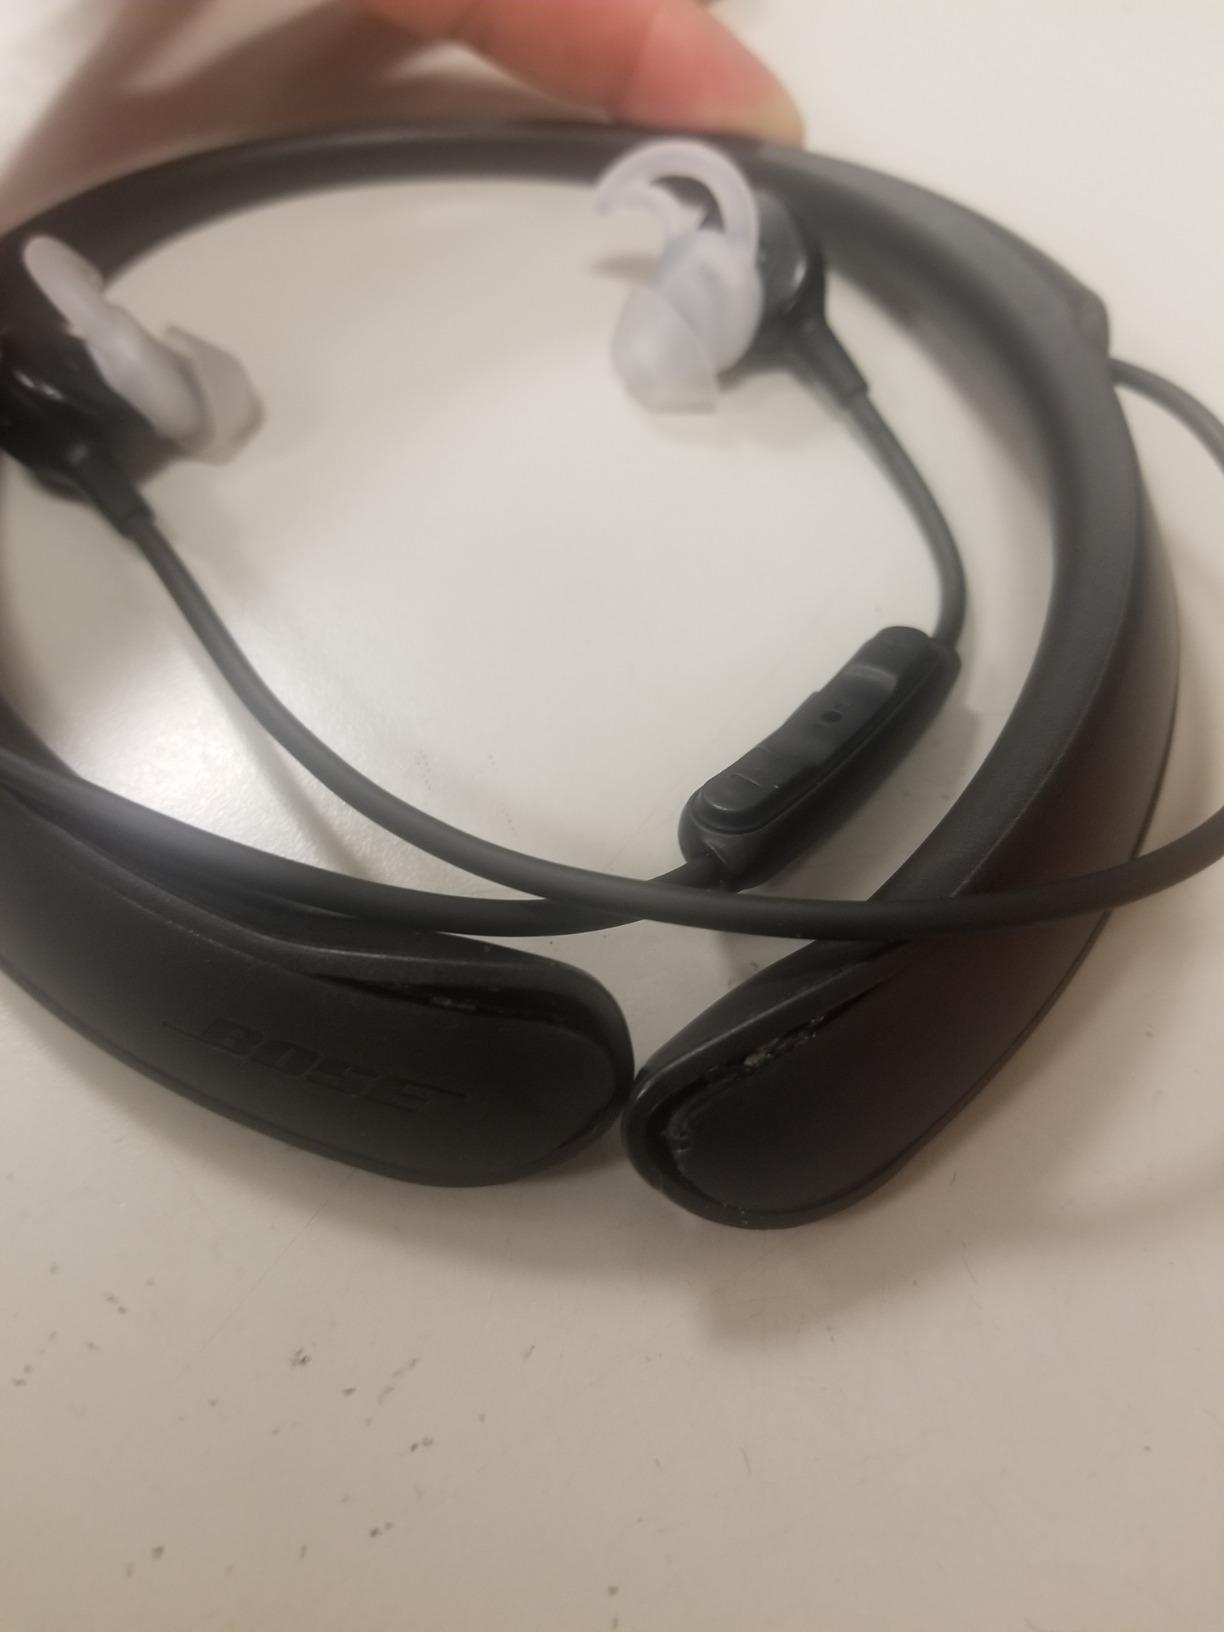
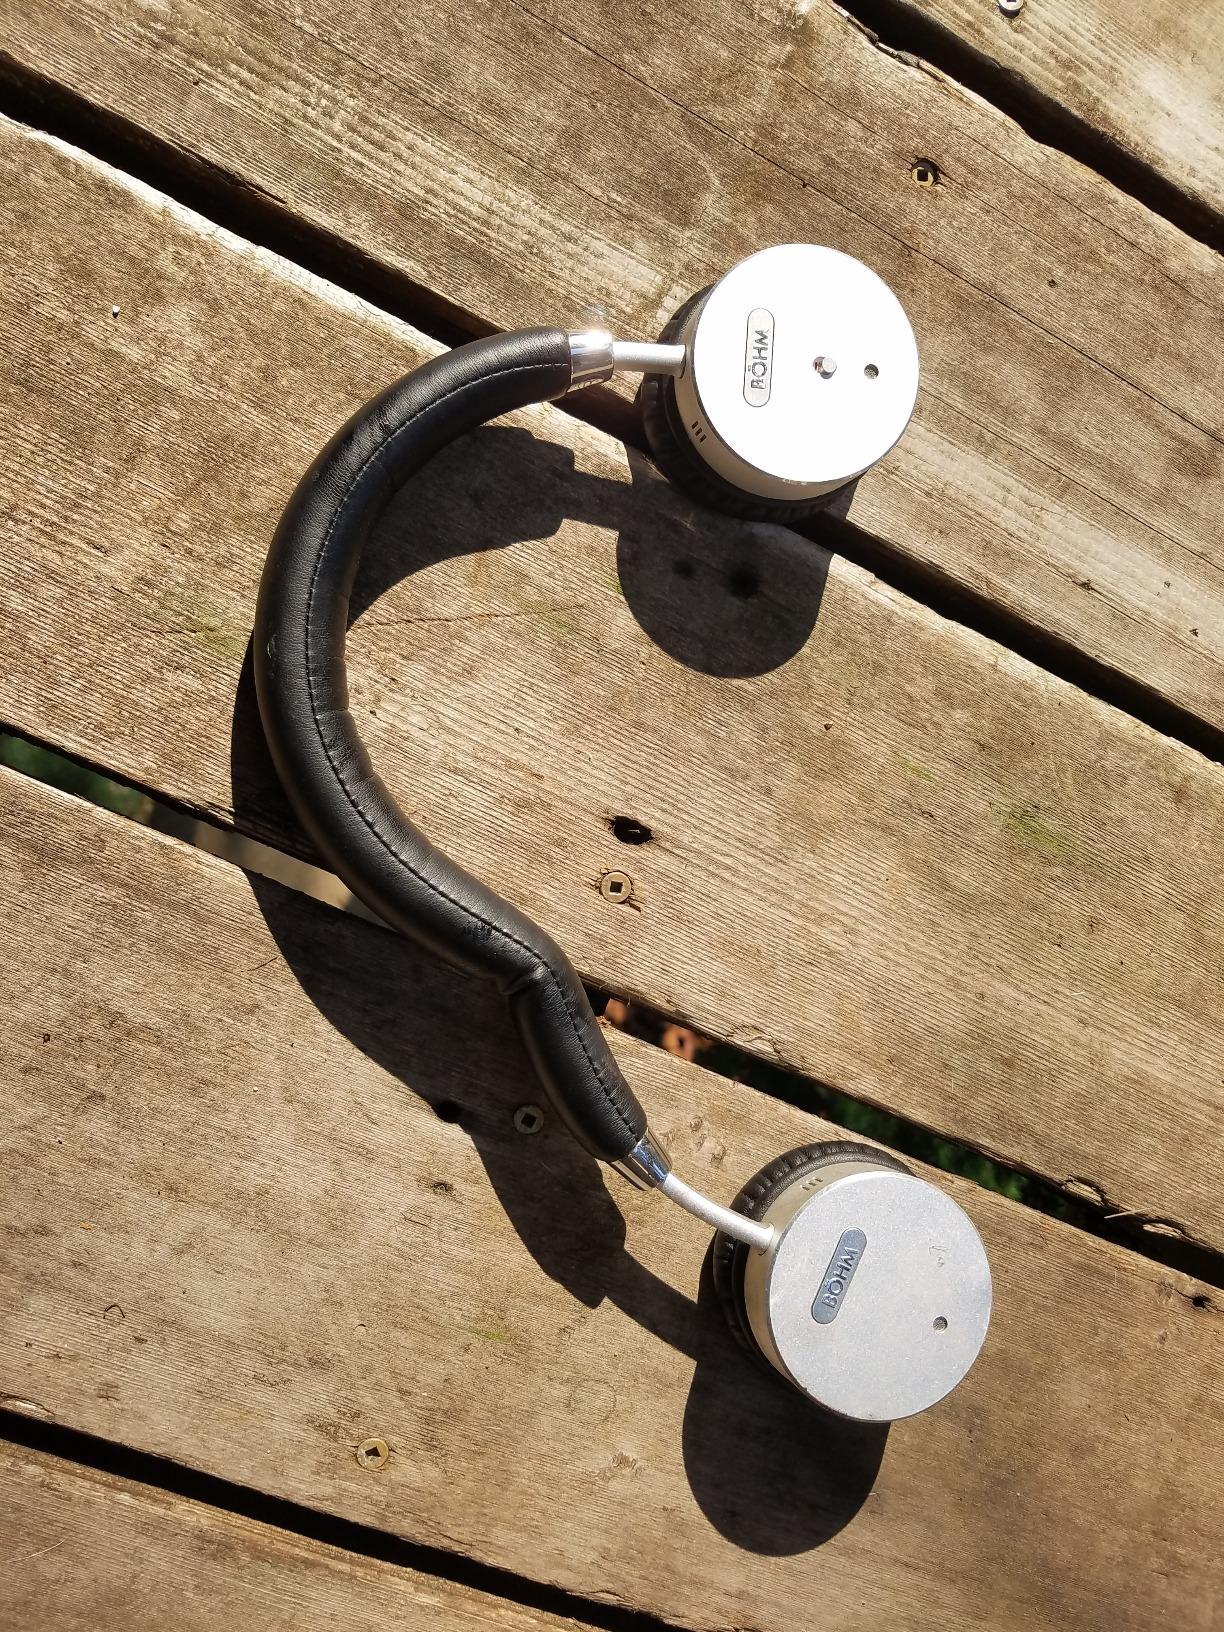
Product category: headphones
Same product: no